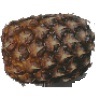
Label: Pineapple 1